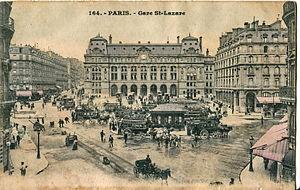
Carte postale ancienne sans mention d'éditeur, n°164
La Compagnie générale des omnibus est constituée en 1855 par fusion de plusieurs compagnies de transports urbains parisiens, sur la pression des autorités de l'époque soucieuses d'organiser le transport public de voyageurs à Paris.
La gare de Paris-Saint-Lazare, dite aussi gare Saint-Lazare, est l'une des six grandes gares terminus du réseau de la SNCF à Paris. Située dans le quartier de l'Europe du 8ᵉ arrondissement, c'est l'une des anciennes têtes de ligne du réseau Ouest-État.
Un omnibus est, historiquement, un véhicule à traction hippomobile assurant un service de transport public régulier. Le terme a donné ses dérivés : autobus et bus.